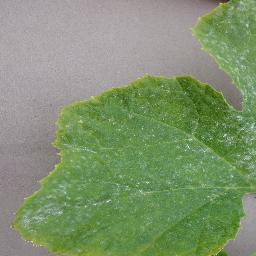
Label: Squash___Powdery_mildew